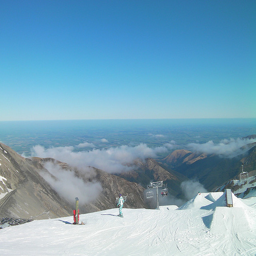
There is a person walking on the top of a ski slope and there are snowy mountains and clouds below.

A person standing on a steep snowy ski slope.
A ski lift approaching a snowy hill overlooking mountains.
The view from the top of a mountain used for skiing.
A snowy mountaintop with a person standing on it.